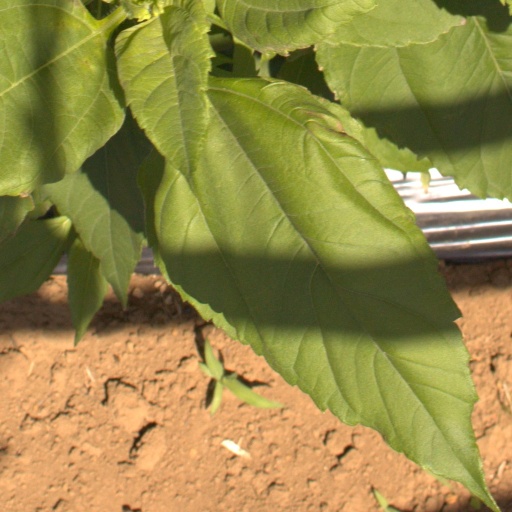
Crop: Jerusalem artichoke